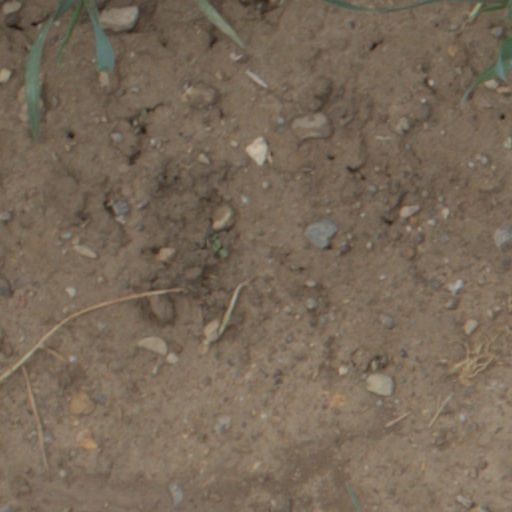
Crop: wheat